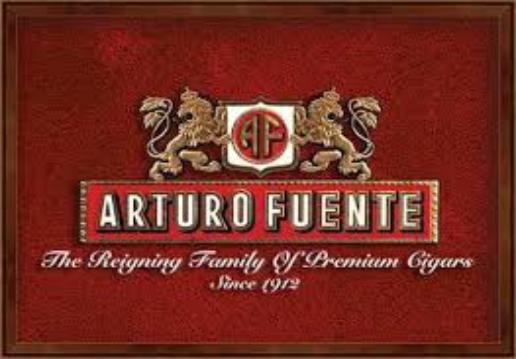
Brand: Arturo Fuente
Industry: Necessities